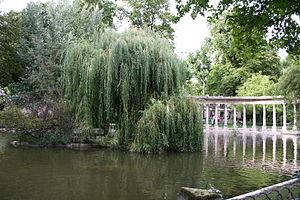
Parc Monceau (Paris, France)